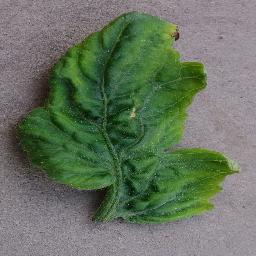
Label: Tomato___Tomato_Yellow_Leaf_Curl_Virus